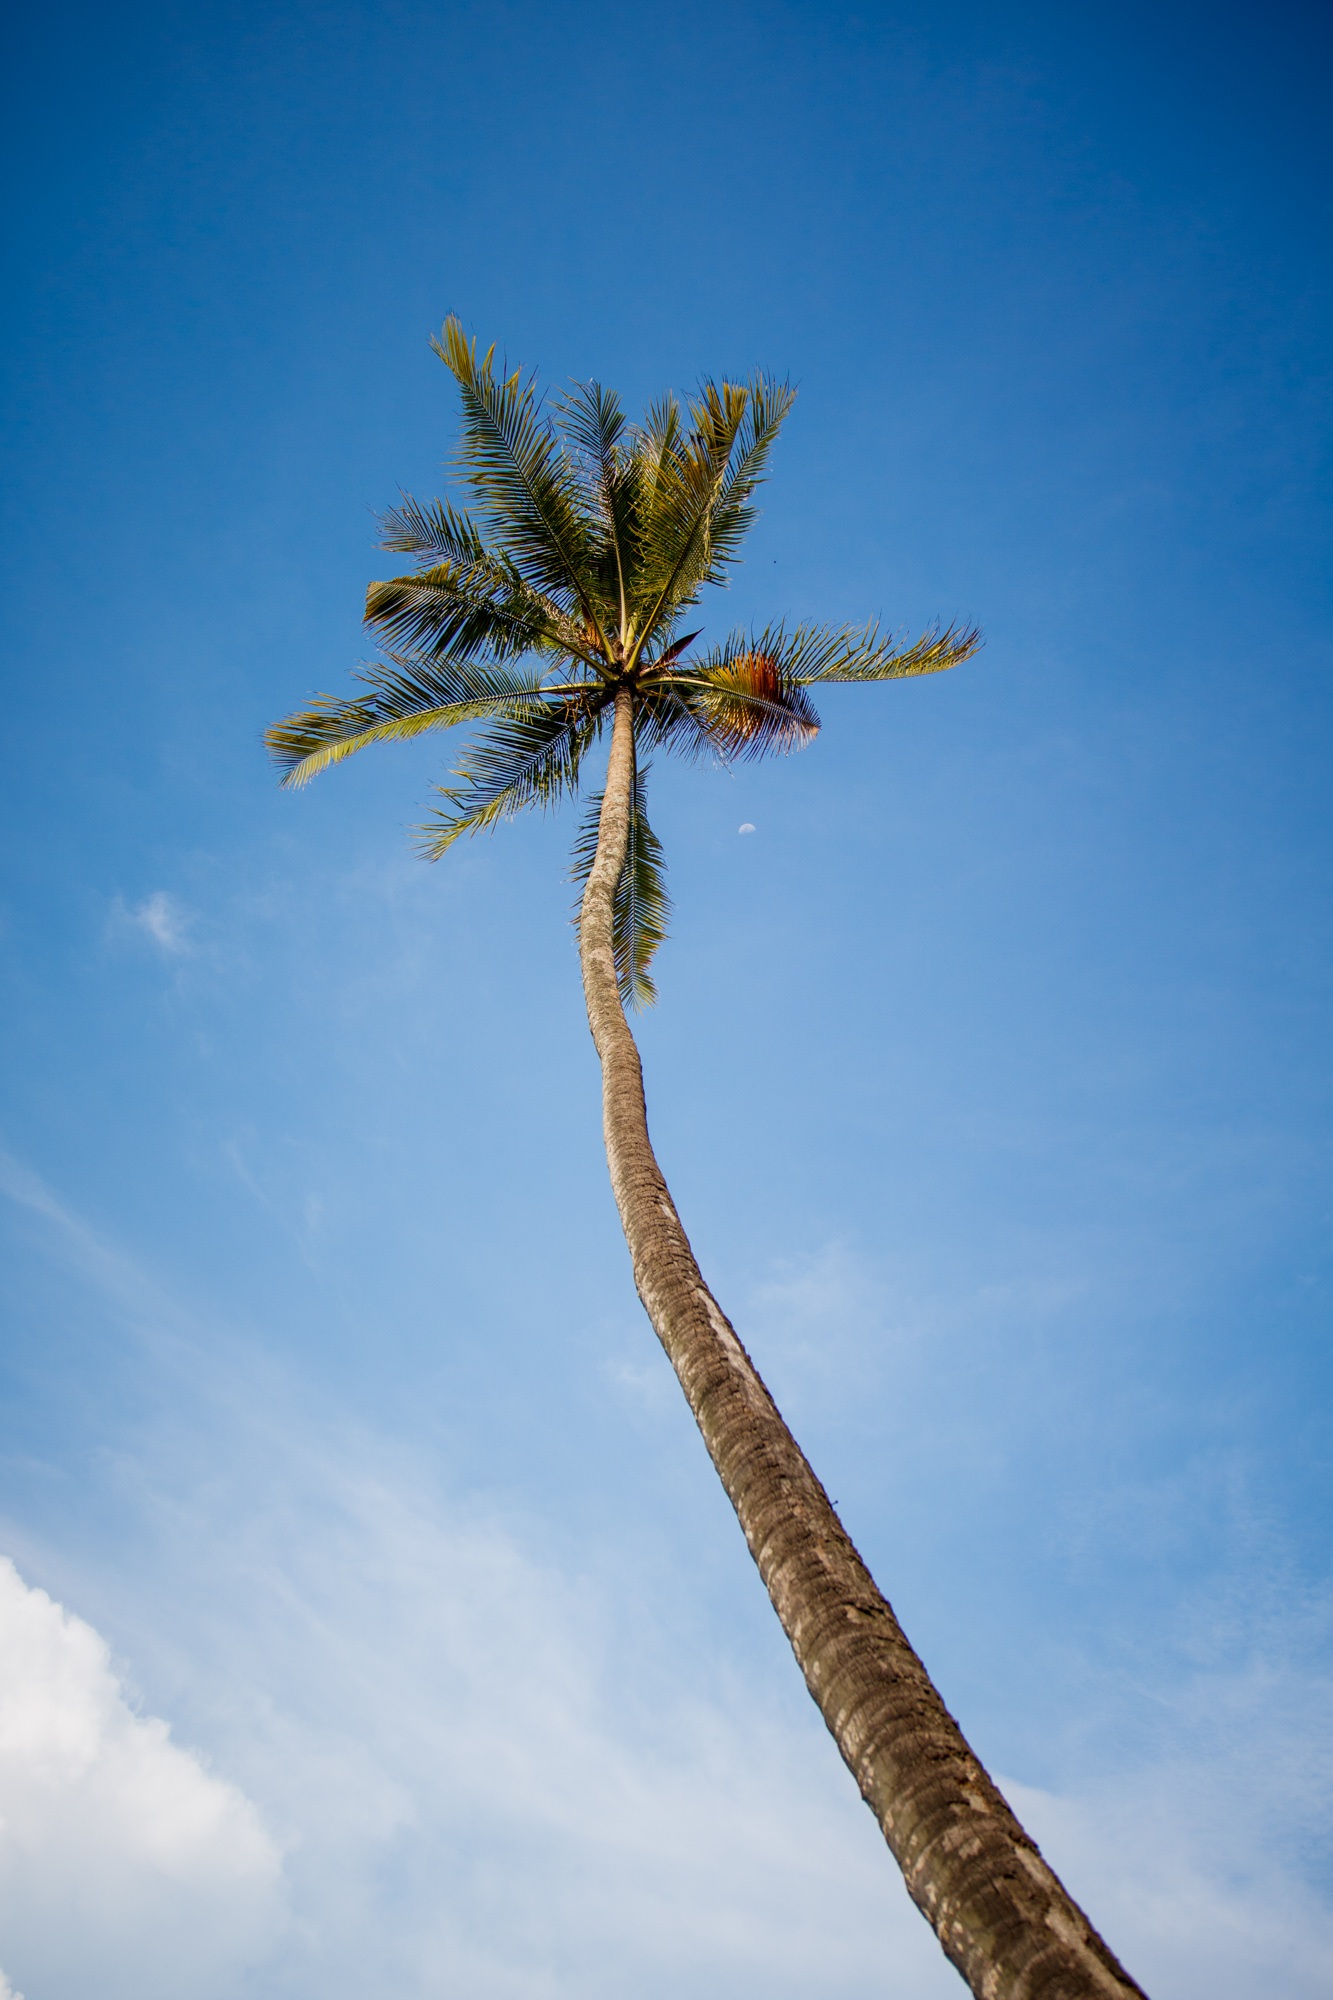
tree, nature, branch, cloud, plant, sky, sunlight, leaf, flower, wind, reflection, tropical, botany, blue, flora, coconut, tall, macro photography, flowering plant, atmosphere of earth, plant stem, woody plant, land plant, arecales, palm family